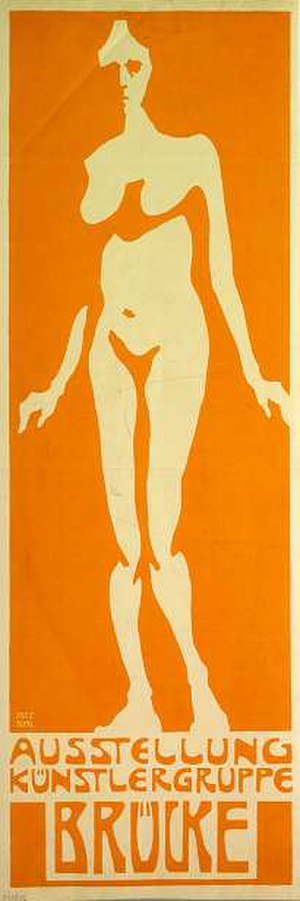
Fritz Bleyl
Plakat af Fritz Bleyl for den første udstilling af kunstnersammenslutningen Die Brücke i 1906. Plakaten blev forbudt af politiet.
Hilmar Friedrich Wilhelm Bleyl, kendt som Fritz Bleyl var en tysk kunstner af den ekspressionistiske skole, og en af de fire grundlæggere af kunstnersammenslutningen Die Brücke. Han designede grafik til sammenslutningen, herunder en plakat til sammenslutningens første udstilling; plakaten blev dog forbudt af politiet. Han forlod gruppen efter kun to år, da han blev gift og udstillede ikke offentligt derefter.